David Schwartzman

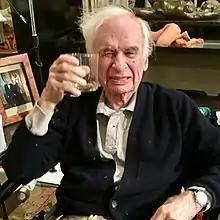
David Schwartzman at his home

Born in Montreal to a Canadian father and American mother, Schwartzman's first public role was as a national youth organizer for the Co-operative Commonwealth Federation (CCF). Schwartzman received his BA from McGill University, Canada in 1945, and spent the 1945–1946 academic year studying under Milton Friedman and George Stigler at the University of Minnesota. He earned his PhD from UC Berkeley, USA in 1953. He held many teaching positions in economics: Lecturer at McGill (1948–1951); Instructor at Columbia (1954–1958); Assistant Professor at New York University (1958–1960), and Professor at the New School for Social Research (1960–1964), where he attained emeritus status in 2002.